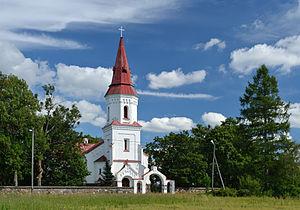
La commune de Kohila est une municipalité rurale estonienne au nord de la province de Rapla. Son chef-lieu administratif est le bourg de Kohila. La population de l'ensemble de la commune est de 7 259 habitants. Sa superficie s'étend sur 230,2 km².
Cet article donne une liste d'églises en Estonie.
Le comté de Rapla est l'un des 15 comtés d'Estonie. Entourant le bourg de Rapla, le comté compte 36 587 habitants, soit moins de 3 % du total de la population estonienne. Sa superficie est de 2 979,71 km². Sa préfecture est la ville de Rapla.